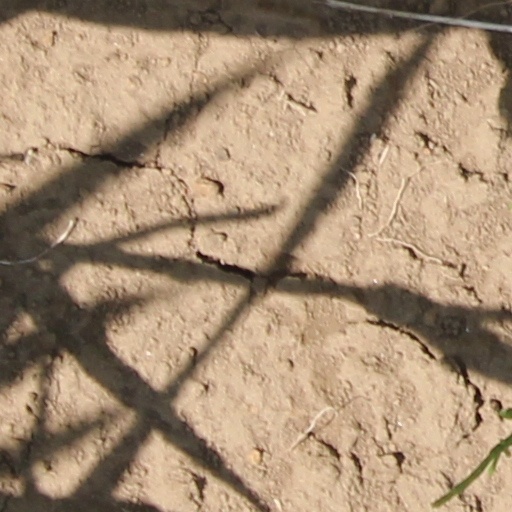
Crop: wheat